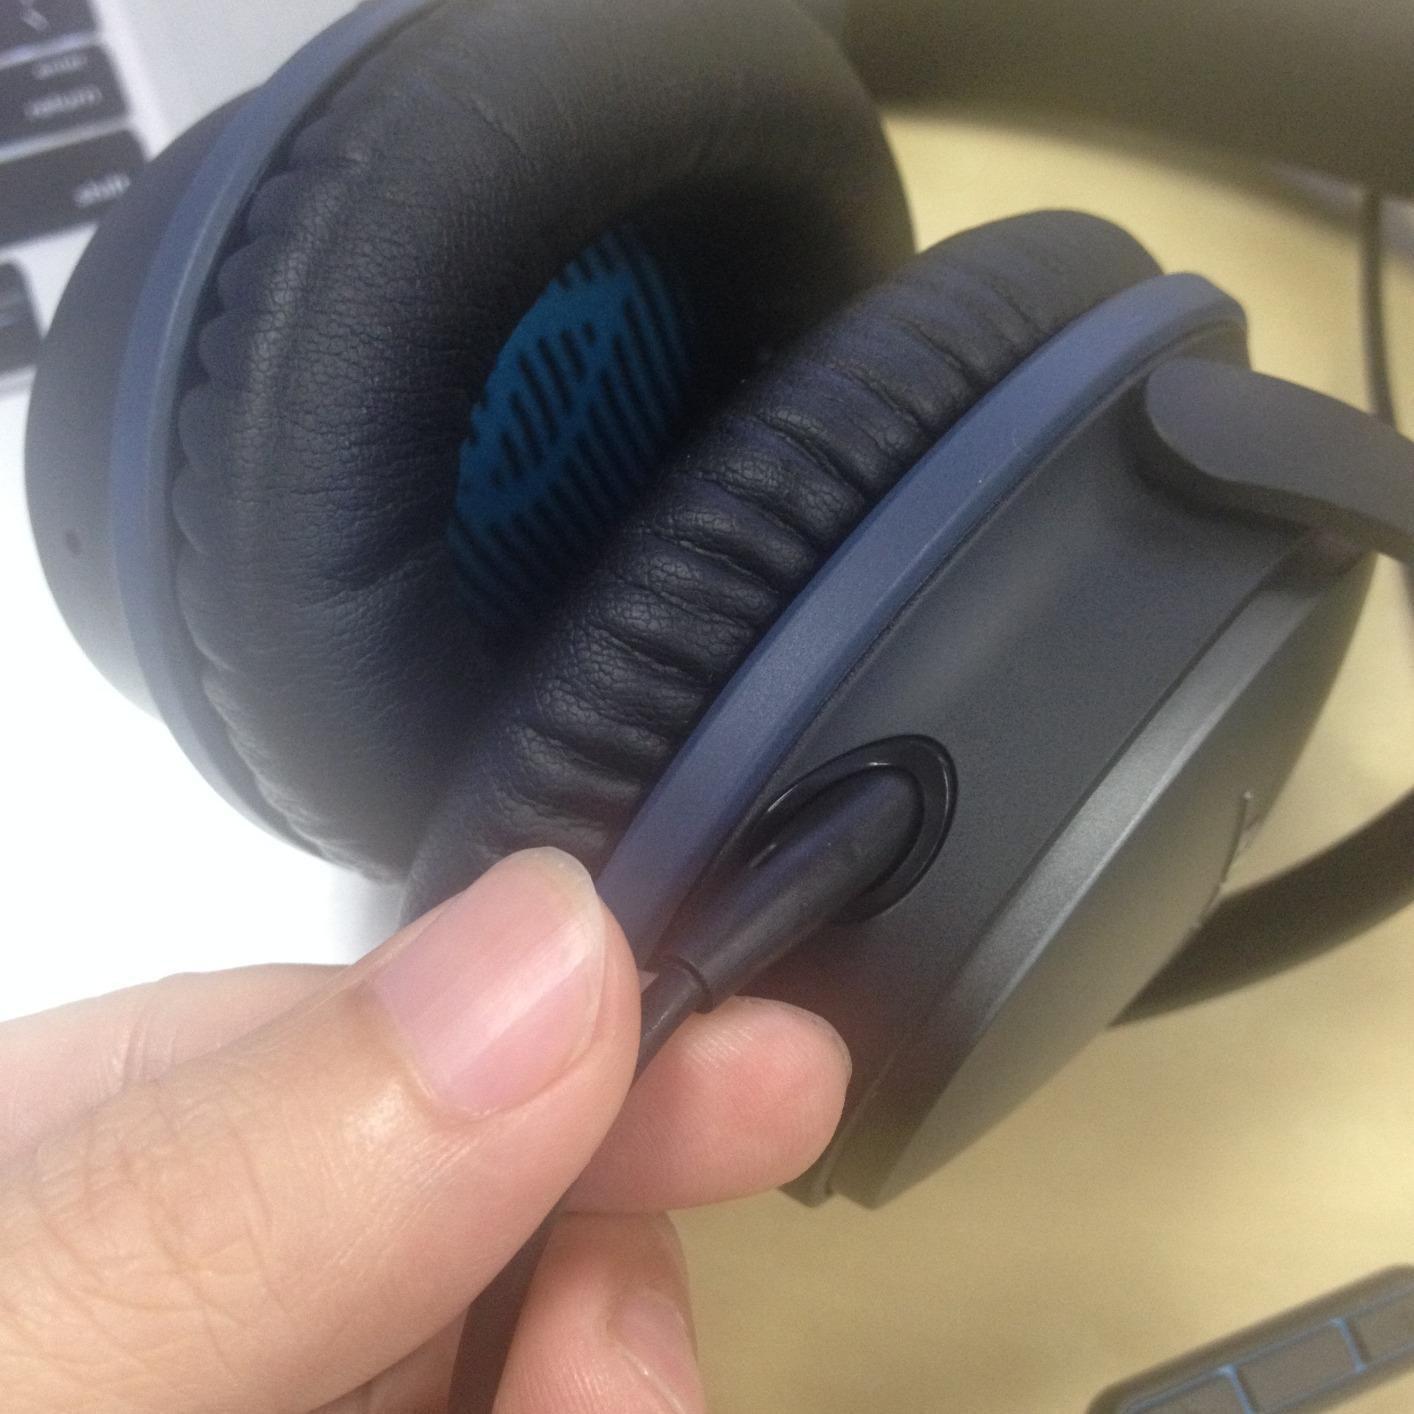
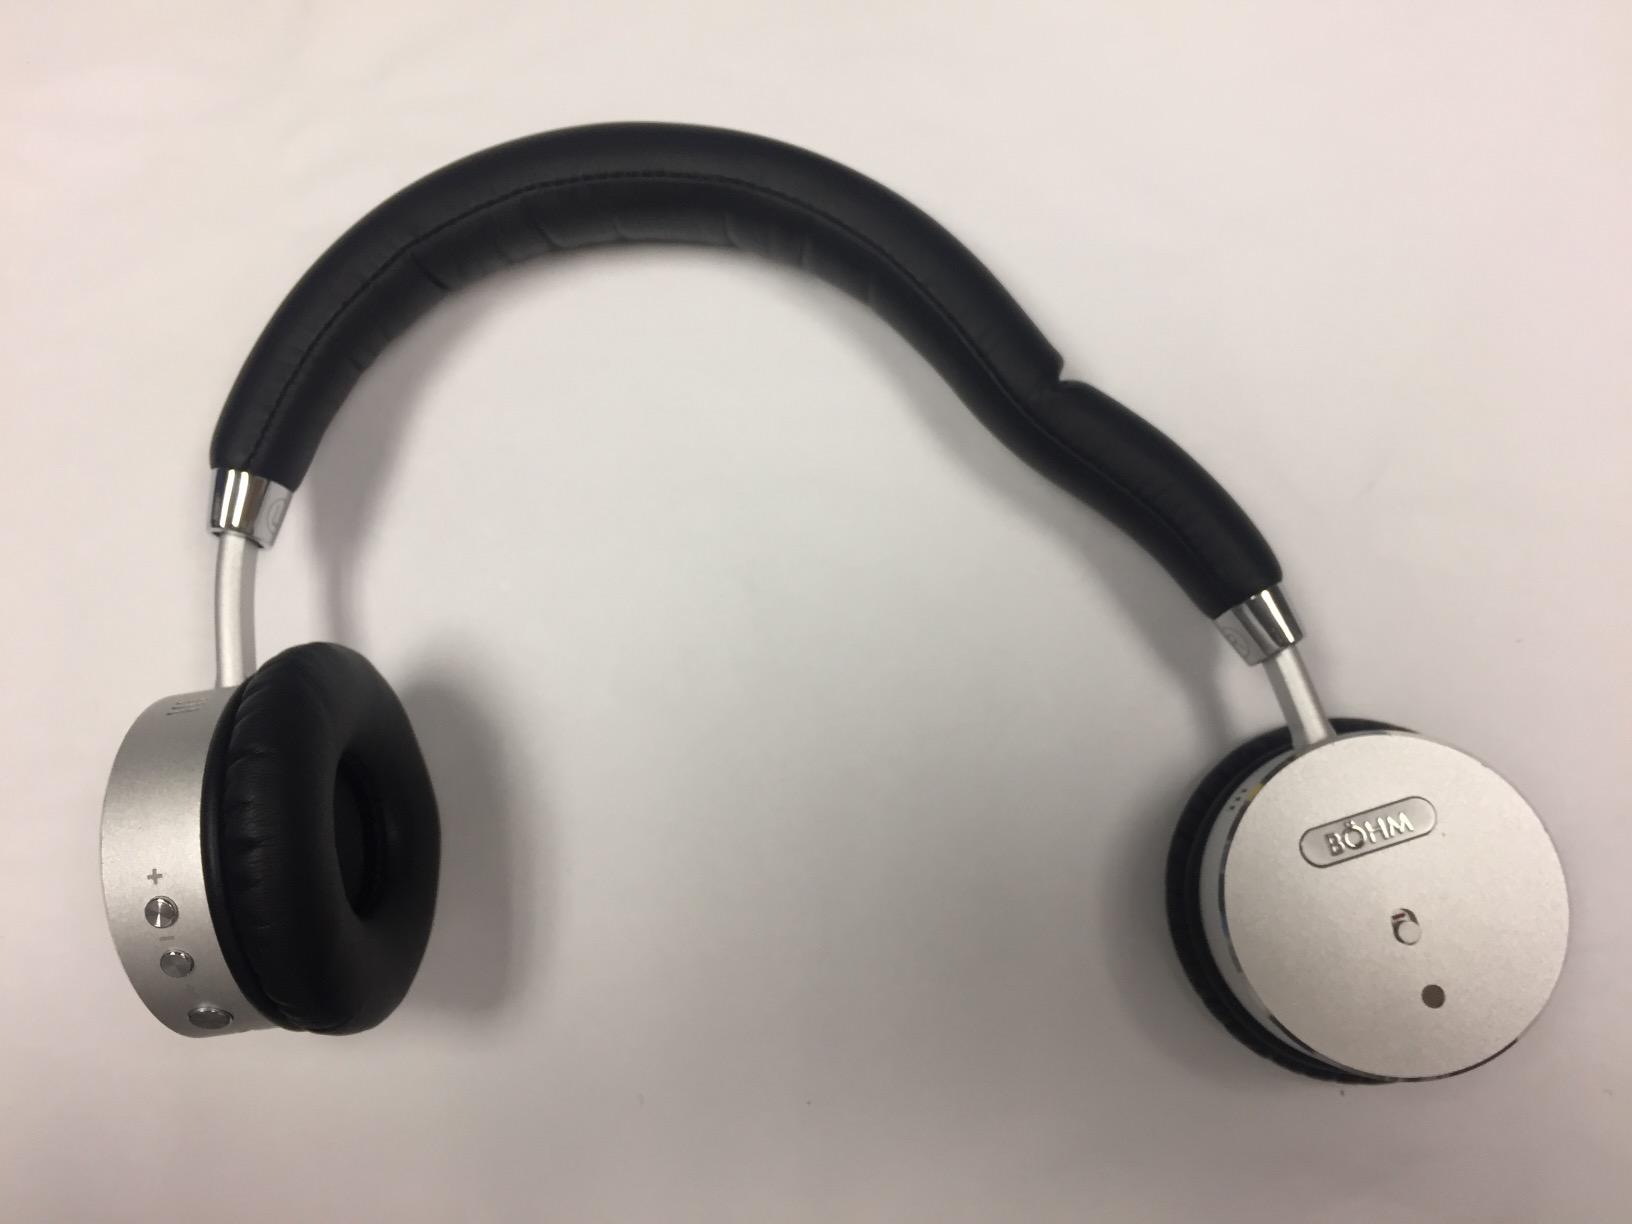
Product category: headphones
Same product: no